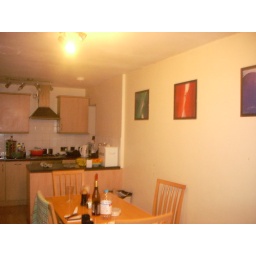
kitchen showing pictures from china. the wine bottle with candle in is a Rosengarten